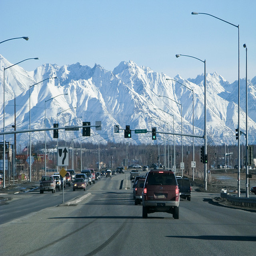
There are a lot if cars that are driving down the street
Traffic moving along street with mountain range in background
Heavy traffic going and coming on a busy highway.
A street with traffic signals near mountains of snow.
Traffic on the road in front of the large mountain range